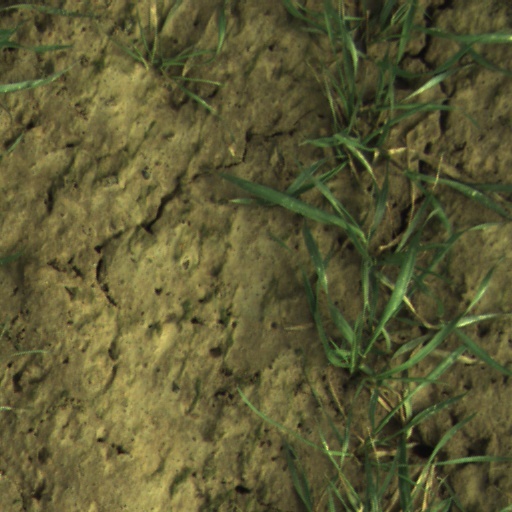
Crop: wheat